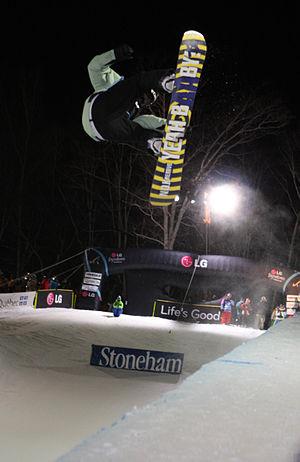
Antti-Matias Antero Autti est un snowboardeur spécialiste des épreuves de Big Air et de Half-pipe. Son frère Tuomas est également un sportif dans la discipline du ski acrobatique. Leur oncle, Artto Autti, fut quant à lui défenseur de la sélection finlandaise de football. Autti a commencé le snowboard en 1995.